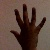
The image shows a hand gesture representing the number 5 in Indian Sign Language.